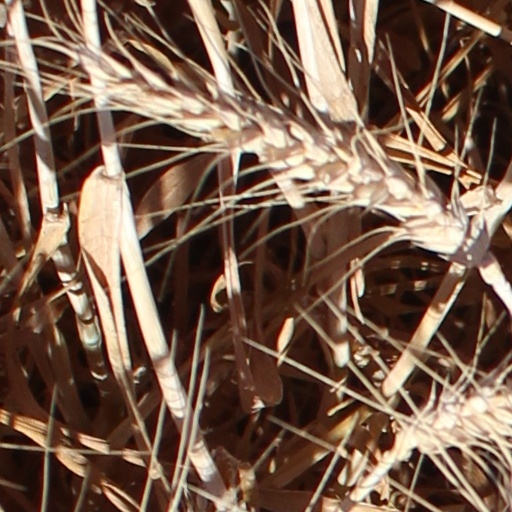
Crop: wheat